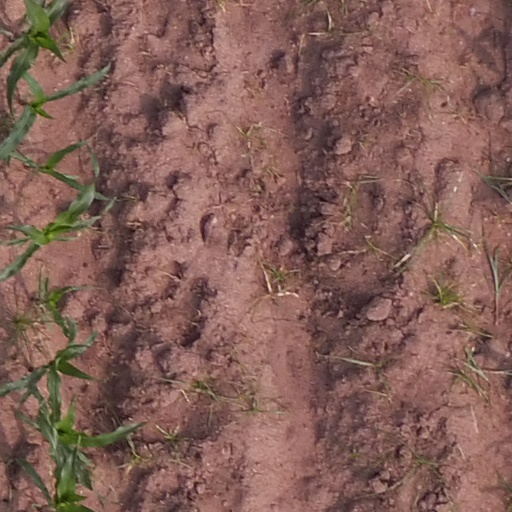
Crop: maize; corn